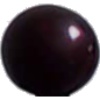
Label: Cherry Wax Black 1